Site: brandenburg
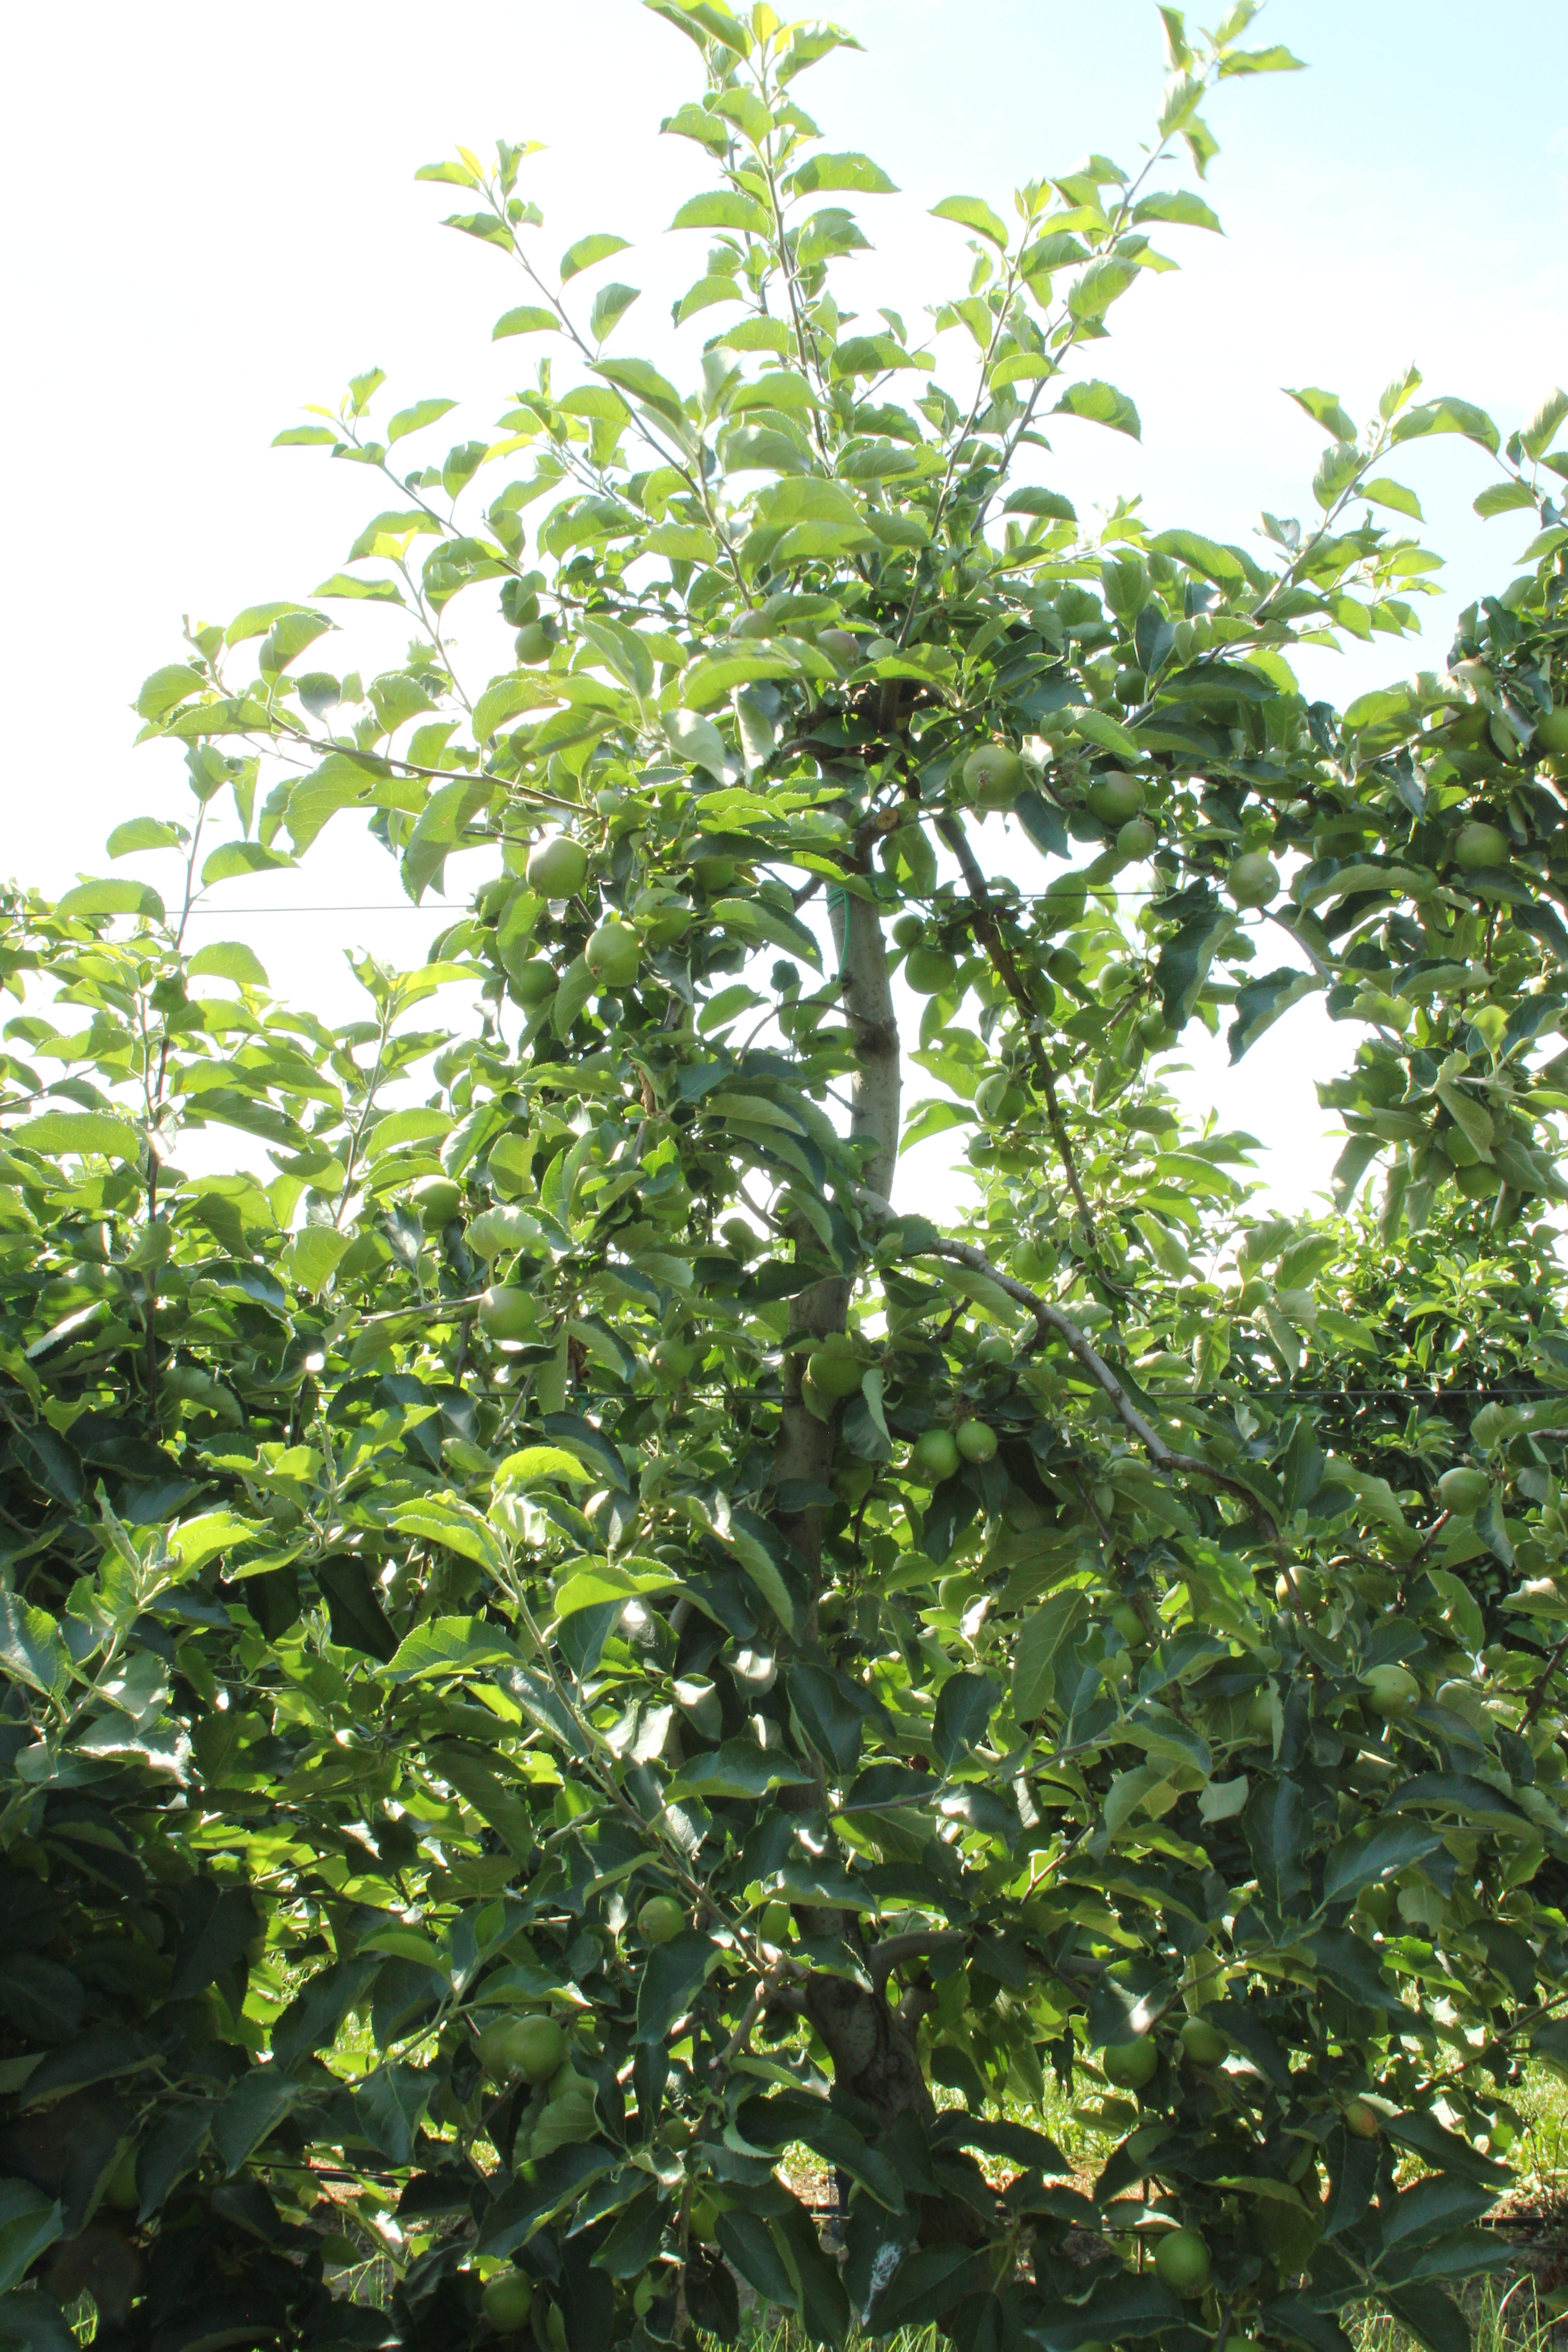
Growth stage (BBCH 74): Development of fruit